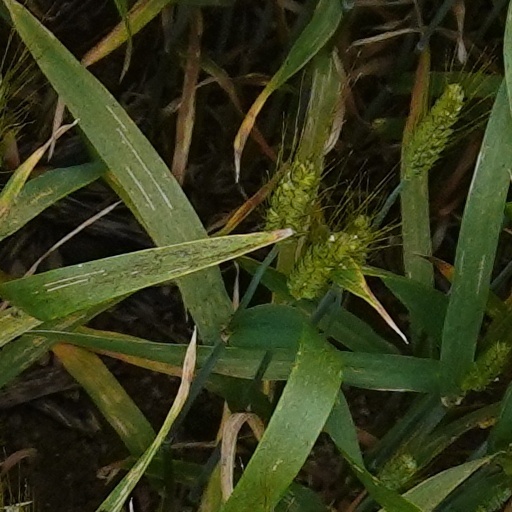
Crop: wheat